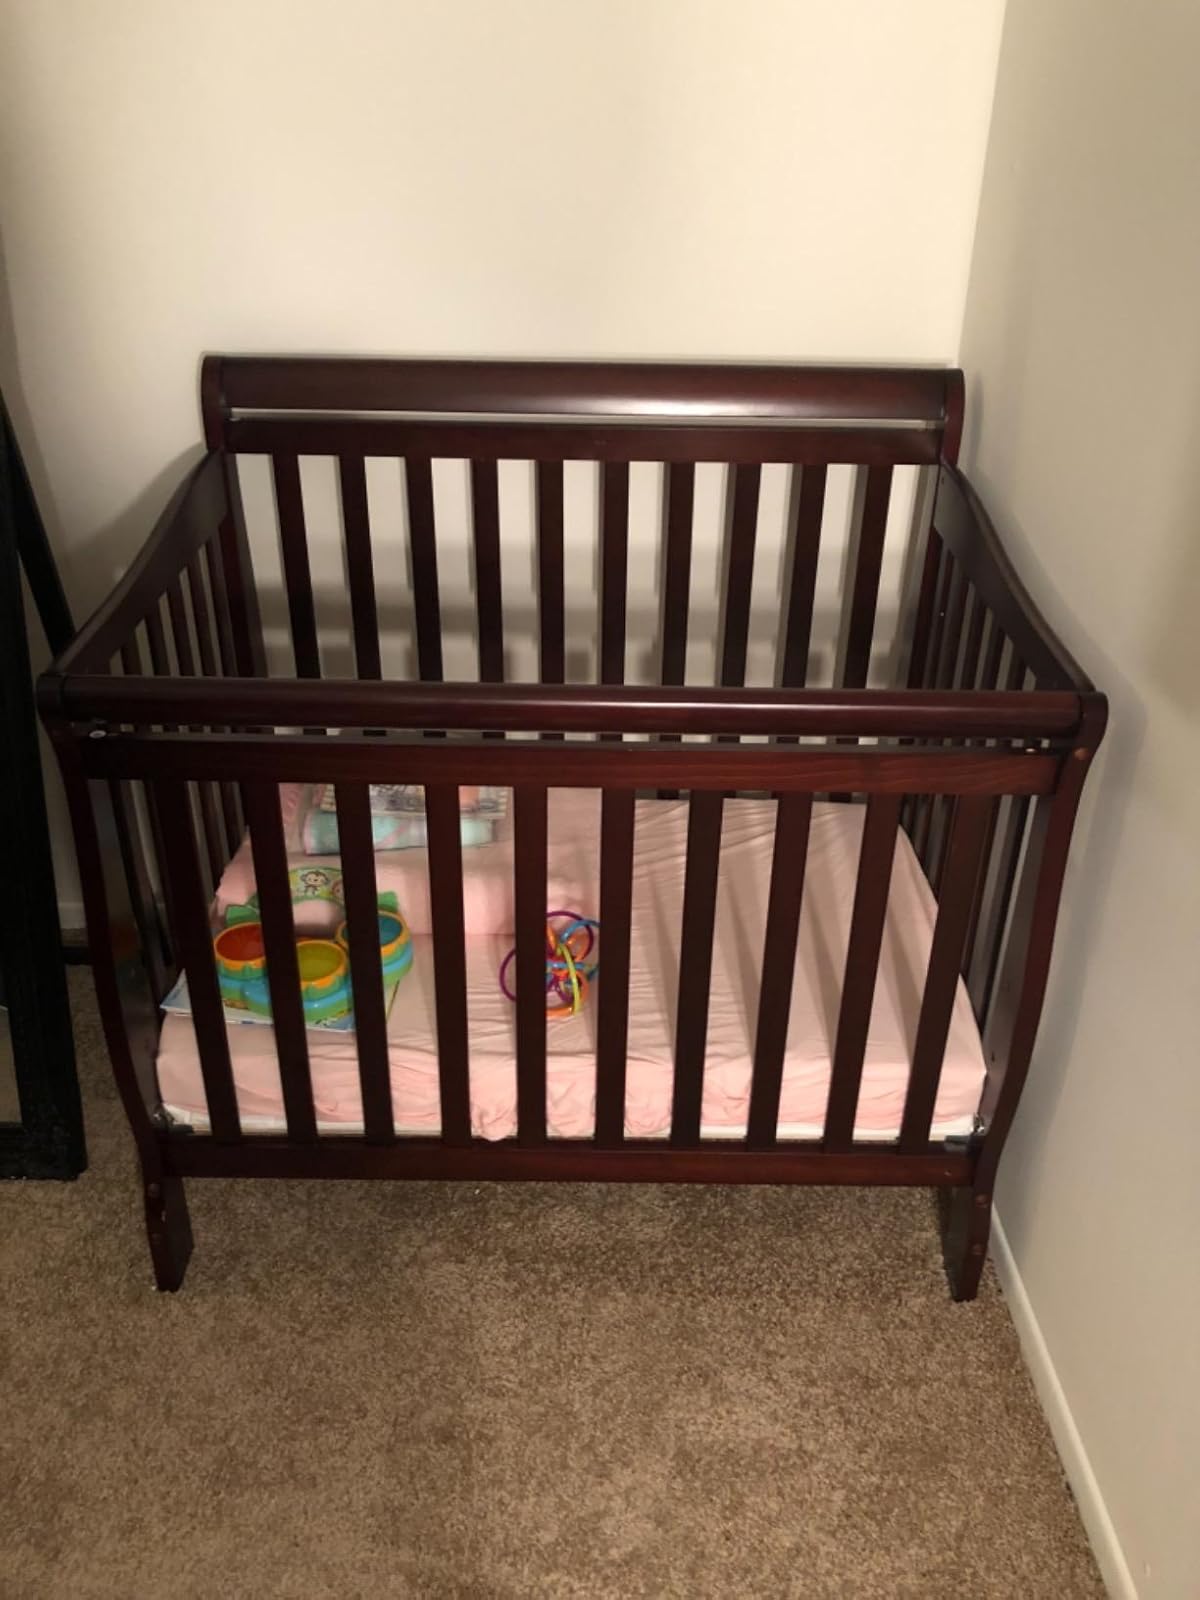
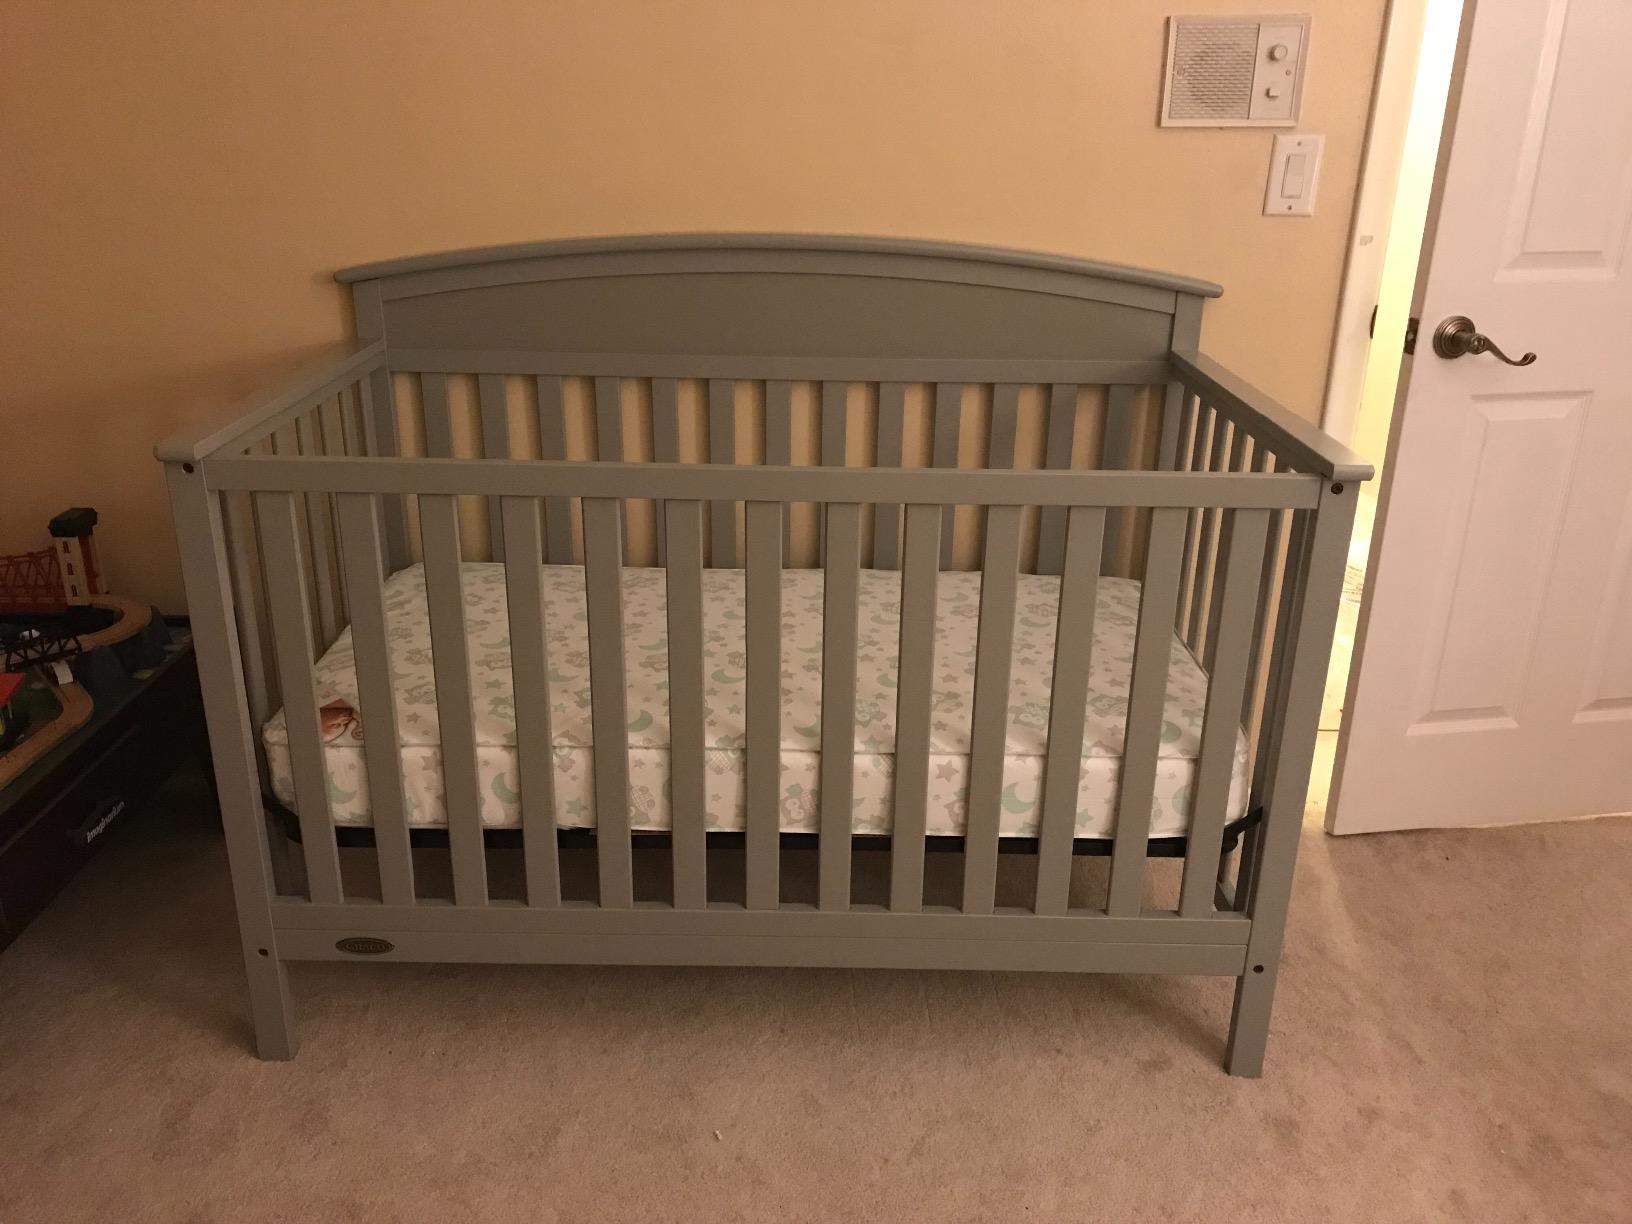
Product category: products_crib
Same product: no